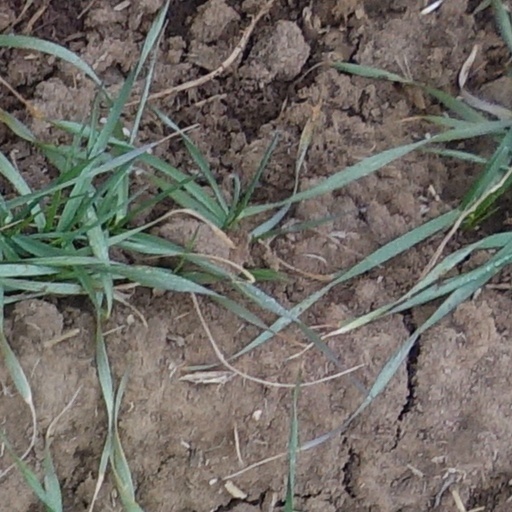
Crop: wheat